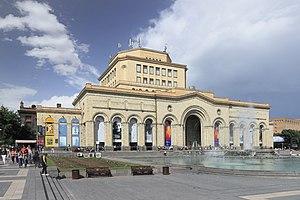
La liste des musées d'Erevan regroupe l'ensemble des musées de la ville d'Erevan en Arménie.
Le musée d'histoire de l'Arménie, auparavant musée-bibliothèque d'ethnographie et d'anthropologie, musée national central d'Arménie, musée de la culture et de l'histoire, musée d'histoire et musée national d'histoire de l'Arménie, est un des principaux musées d'Arménie.